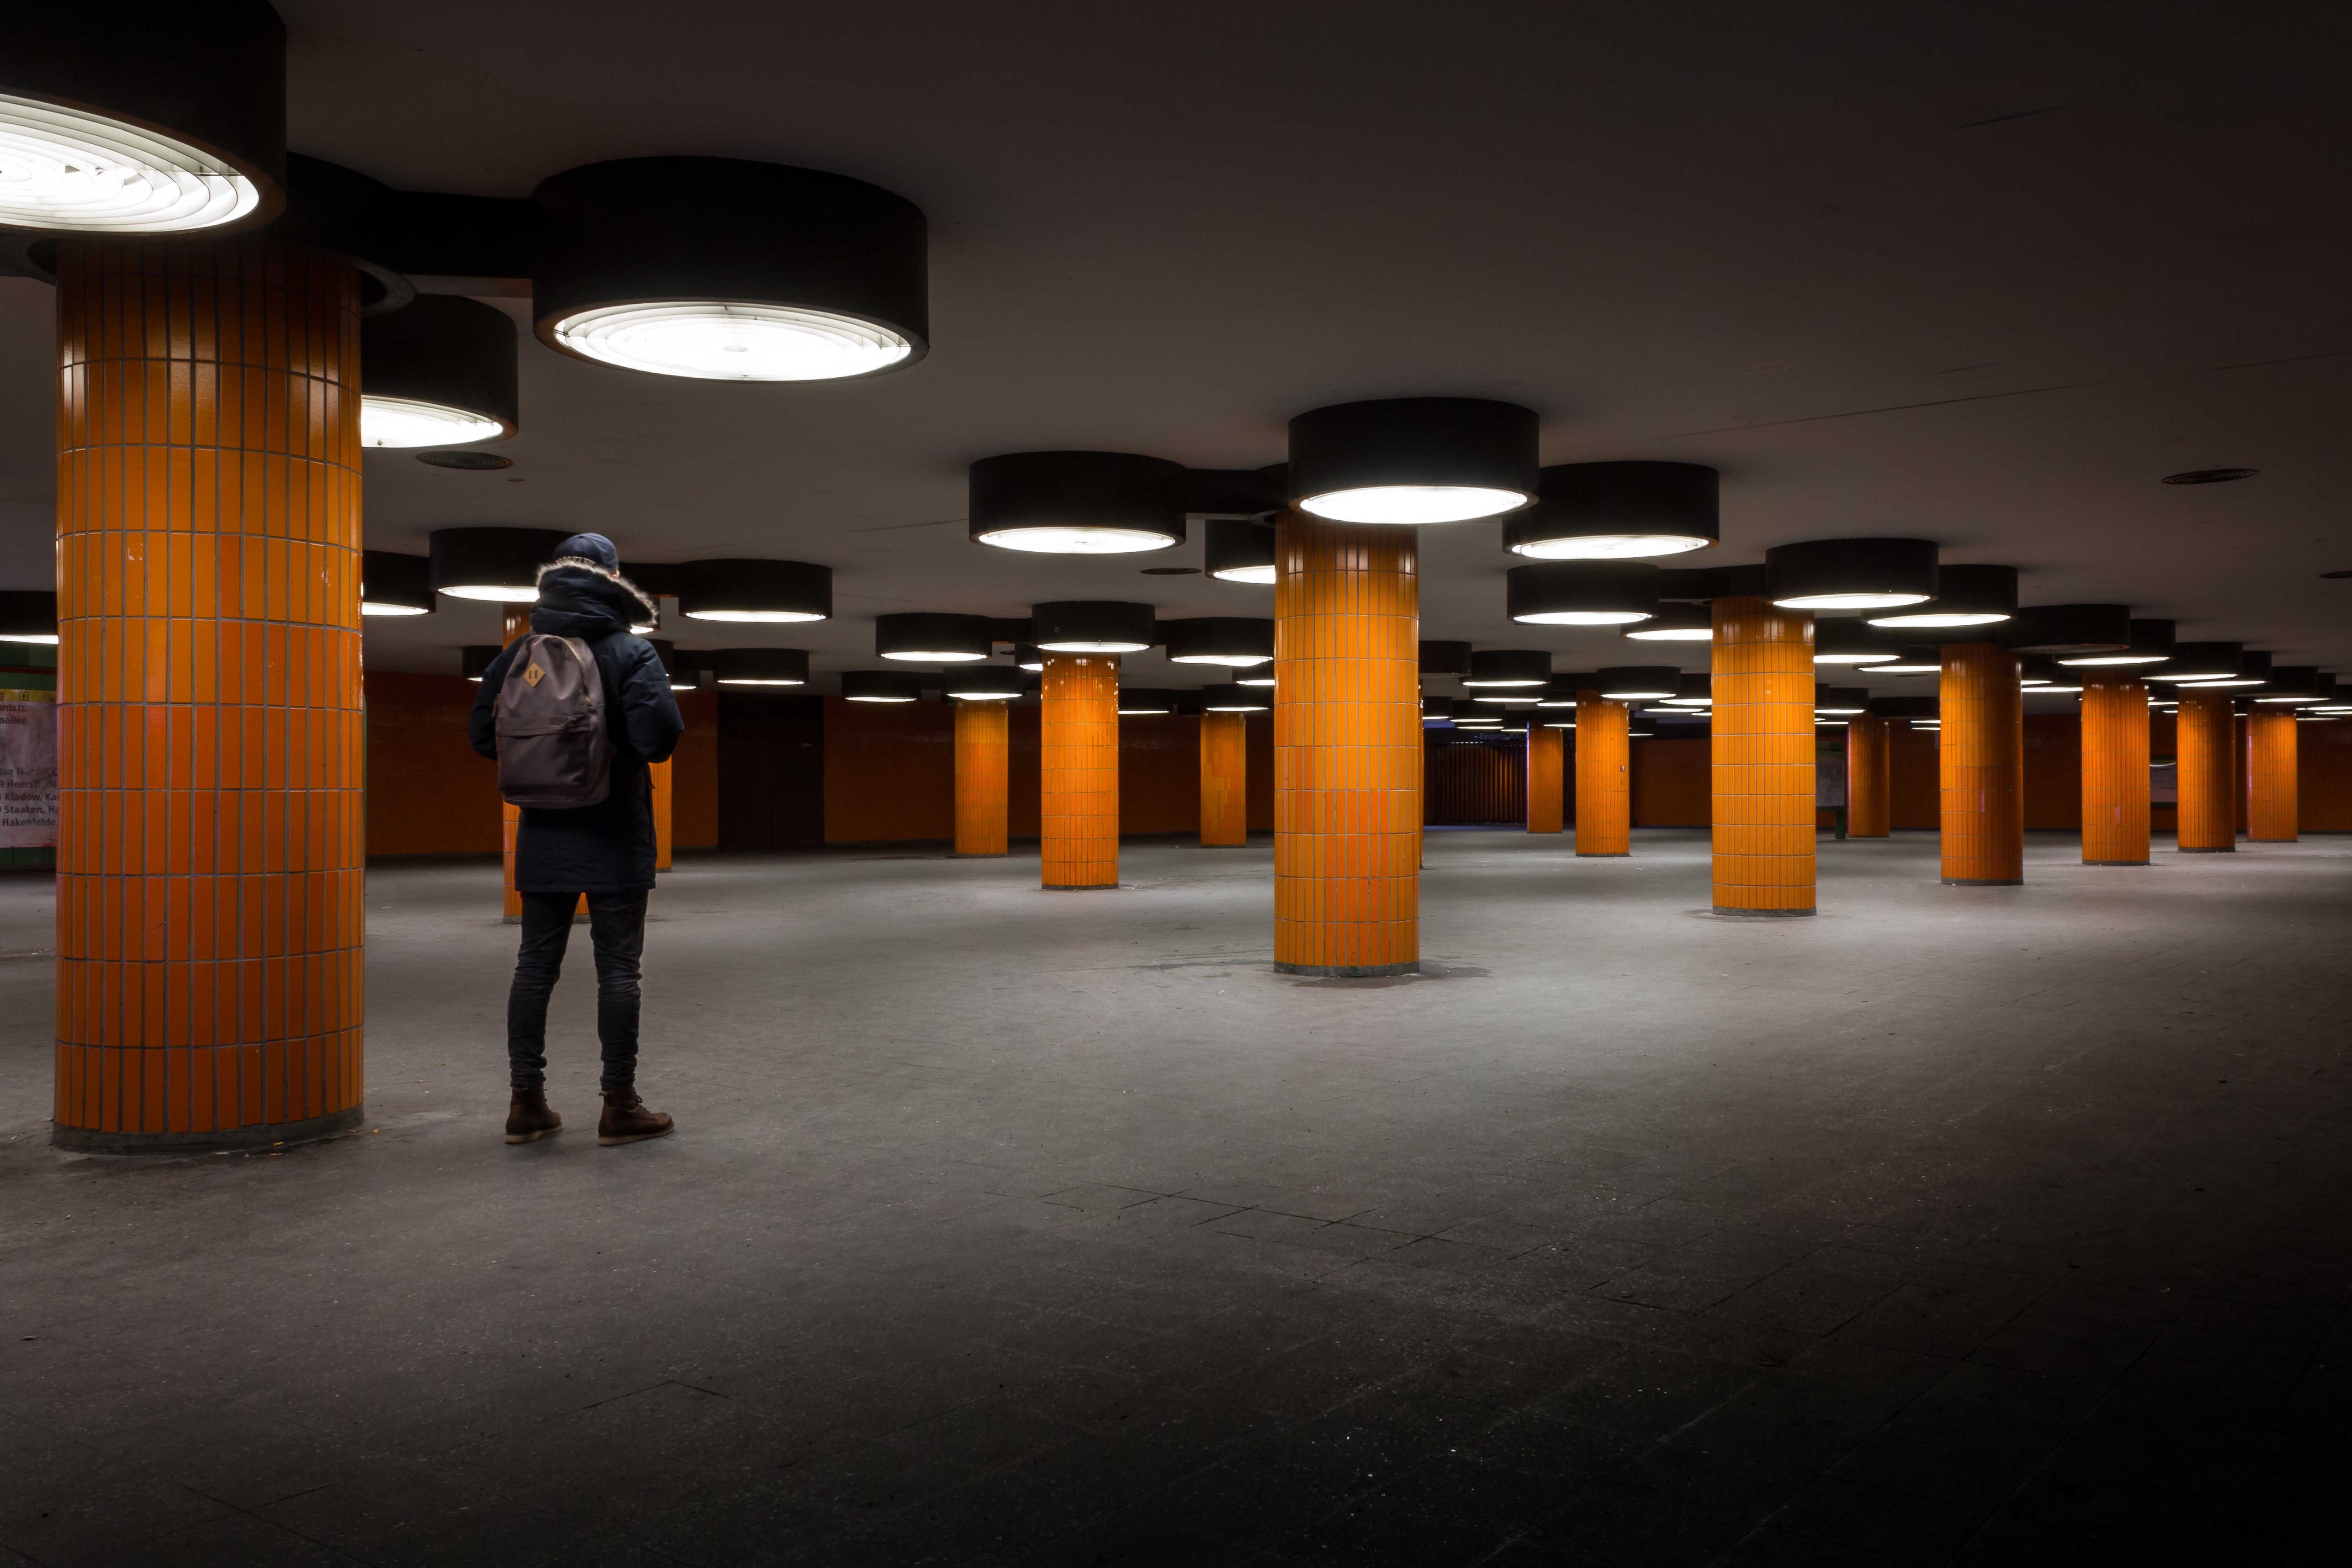
person, light, architecture, night, backpack, urban, darkness, lighting, design, shape